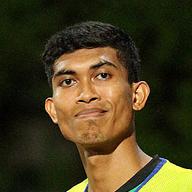
Age: 24